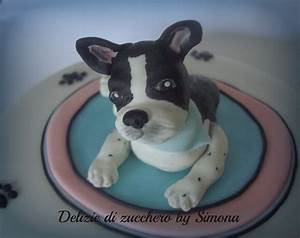
Label: cane